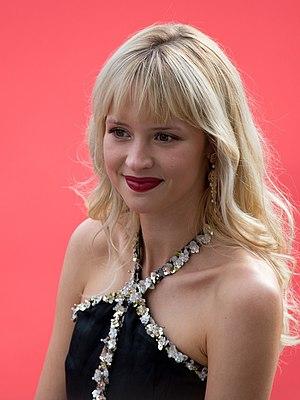
Angèle à Cannes en 2019.
Olympia Awards 2019 est la première édition des Olympia Awards, cérémonie qui récompense les talents de la musique et de l’humour montés sur scène en France durant l'année écoulée.
Angèle Van Laeken, simplement dite Angèle, est une autrice-compositrice-interprète, instrumentiste et productrice belge, née le 3 décembre 1995 à Uccle.
La 35ᵉ cérémonie des Victoires de la musique se déroule le 14 février 2020 à la Seine musicale de Boulogne-Billancourt et est présentée par douze animateurs du groupe France Télévisions.